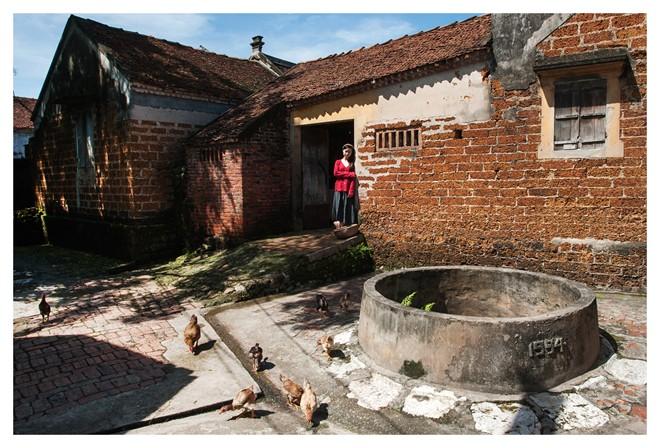
có một cái giếng xuất hiện ở khoảng sân trước căn nhà